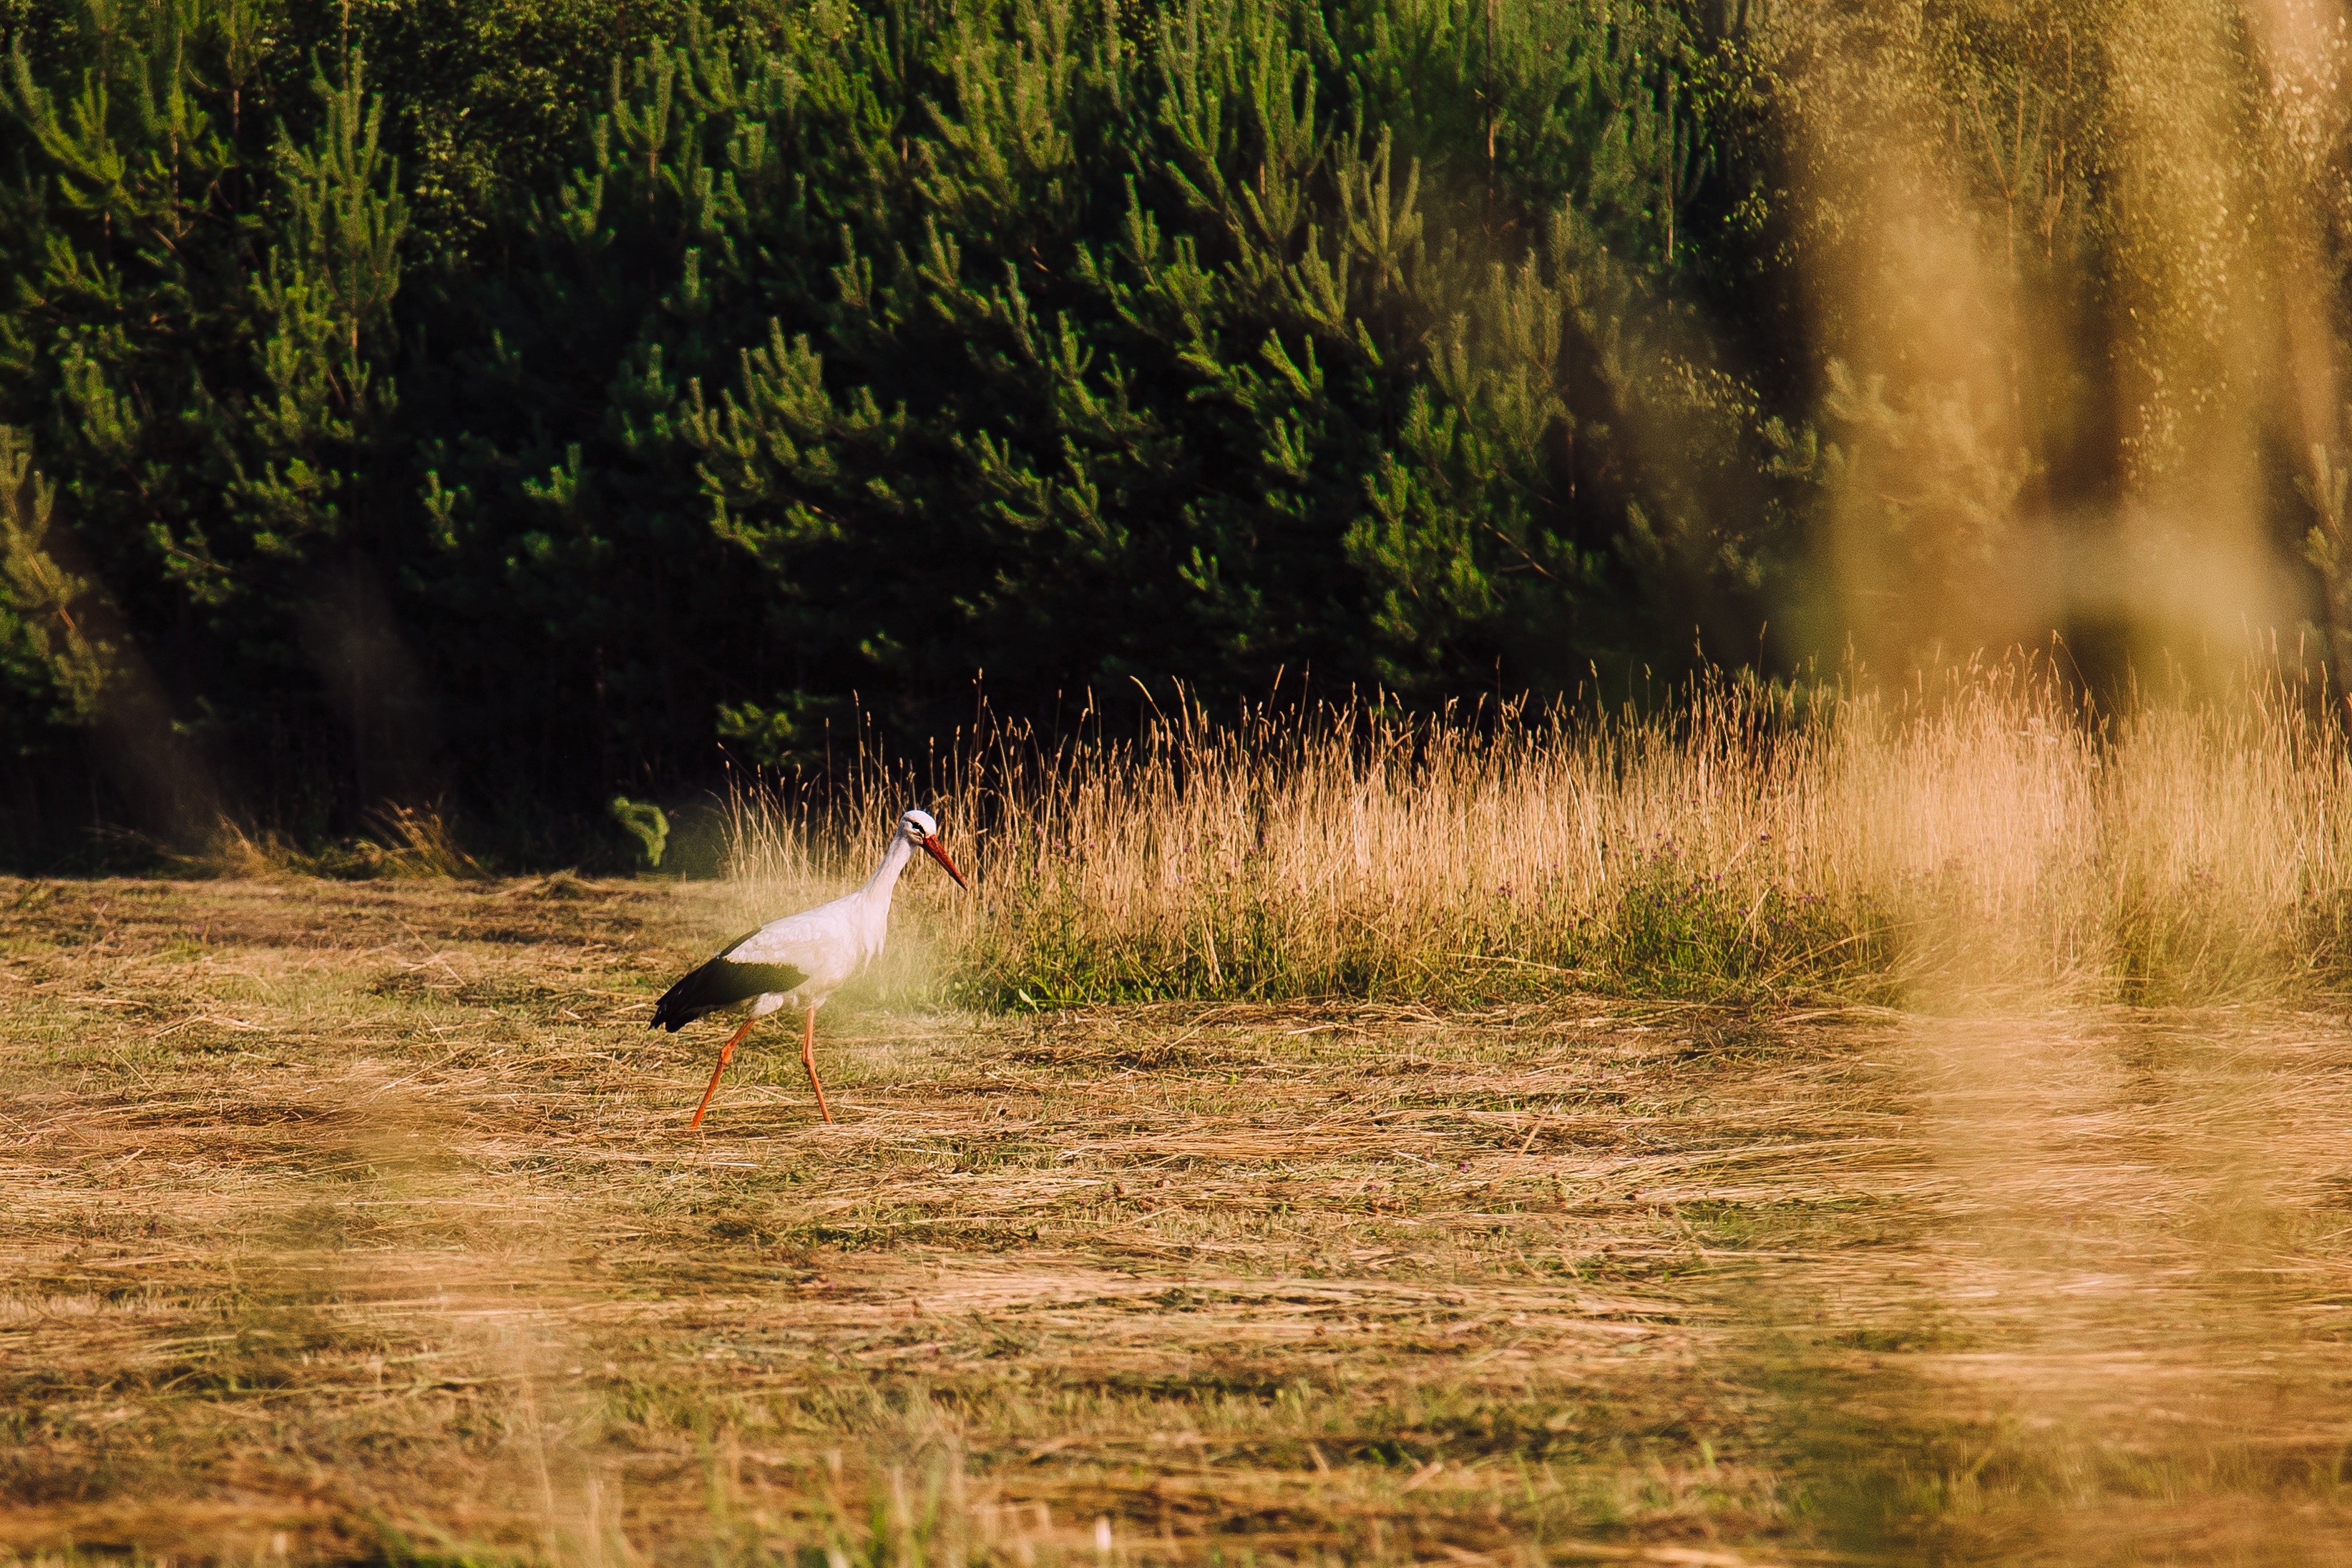
nature, forest, grass, outdoor, marsh, wilderness, bird, white, field, prairie, countryside, morning, animal, summer, wildlife, wild, symbol, natural, autumn, agriculture, fauna, stork, wetland, habitat, water bird, natural environment